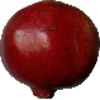
Label: pomegranate